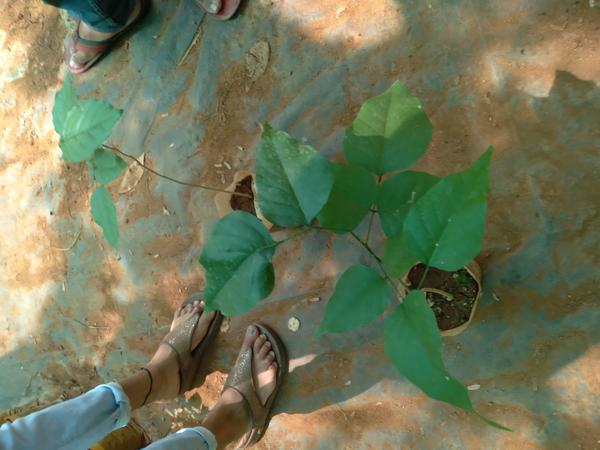
Plant: Honge